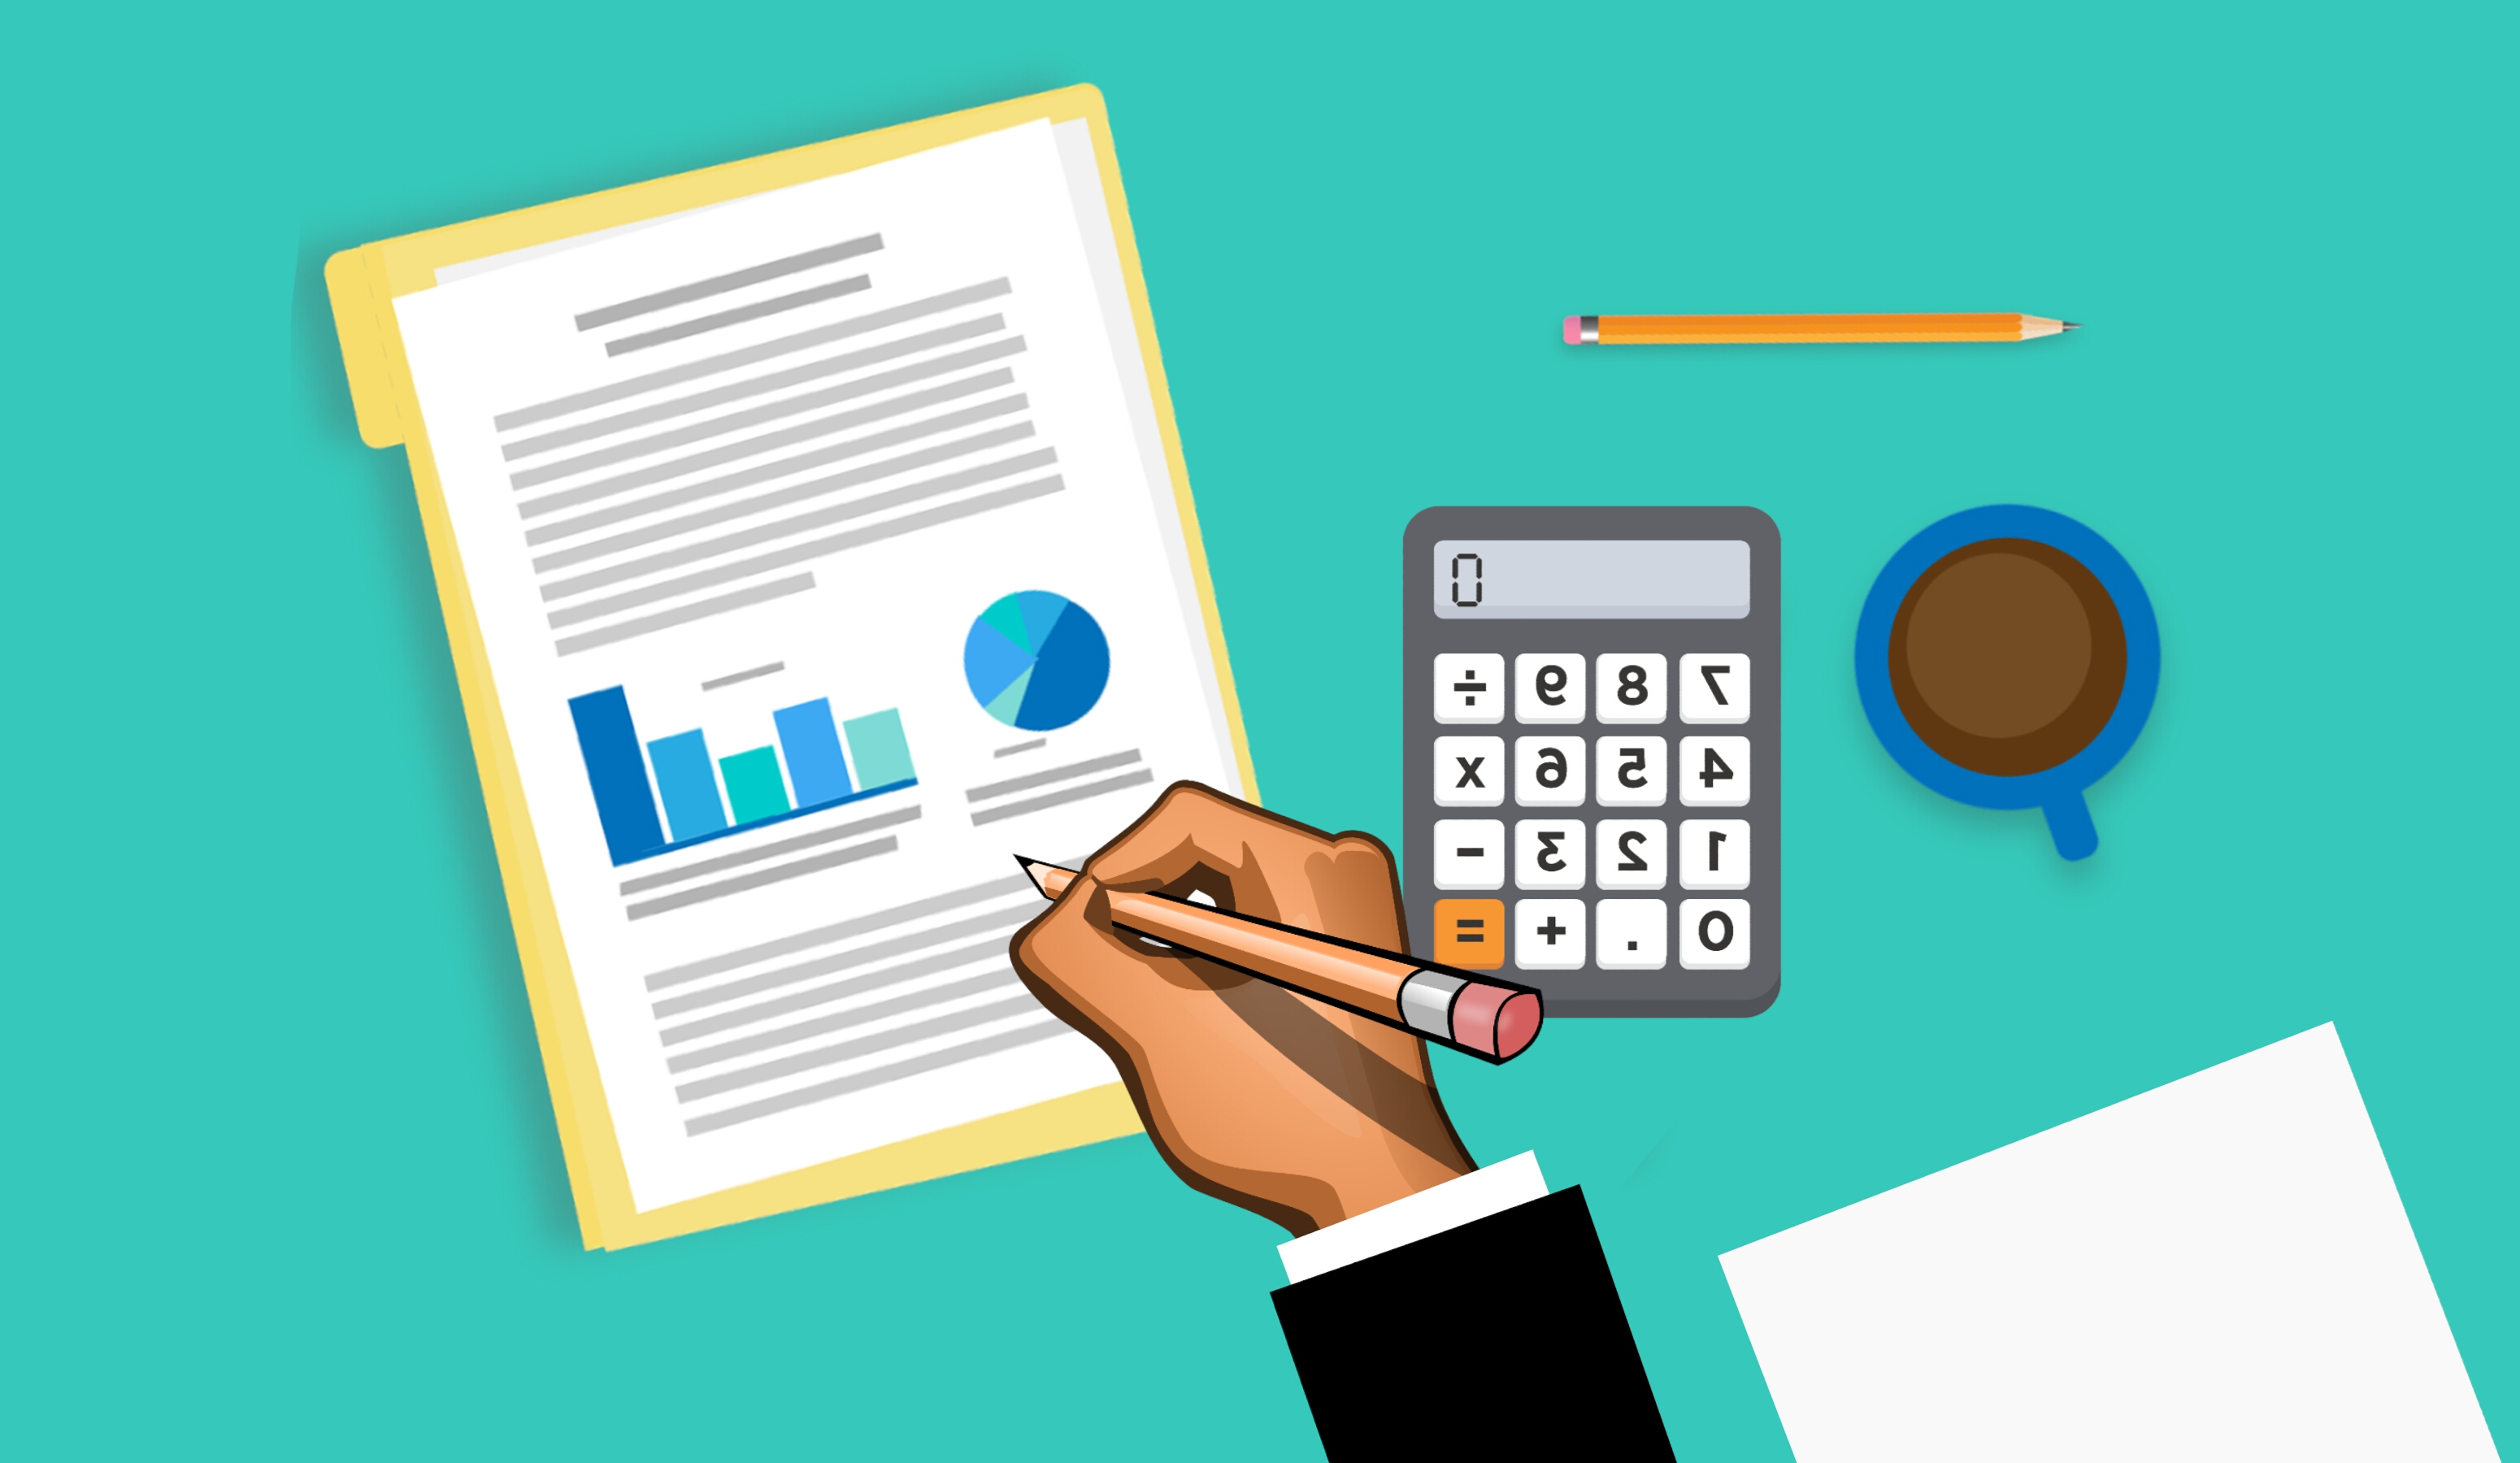
data, analysis, accountant, document, business, chart, management, development, entrepreneur, goals, graph, growth, hand, information, investment, writing, performance, planning, progress, report, research, results, statistics, summary, calculate, text, office equipment, design, learning, graphic design, technology, calculator, paper, illustration, paper product, software engineering